Barakaldo

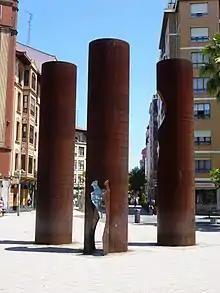
Bide Onera Square ("Plaza Bide Onera")

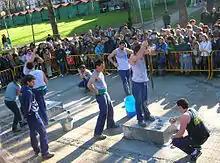
A stone drilling contest at Saint Vincent's fiestas

Barakaldo is represented by the Barakaldo Club de Fútbol in Spain's Primera Federación. They play home games at the Estadio Nuevo Lasesarre. Local league teams include Gurutzeta KFT, SD Retuerto Sport, UD Burtzeña, Pauldarrak FKT, Zuazo C.F. and S.C.D. Dosa-Salesianos.